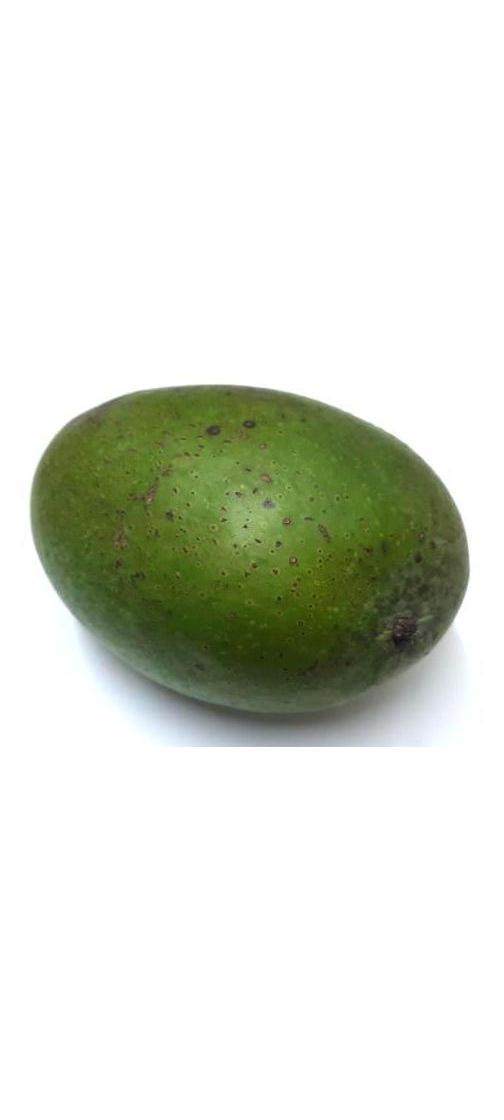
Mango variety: Ashshina Zhinuk